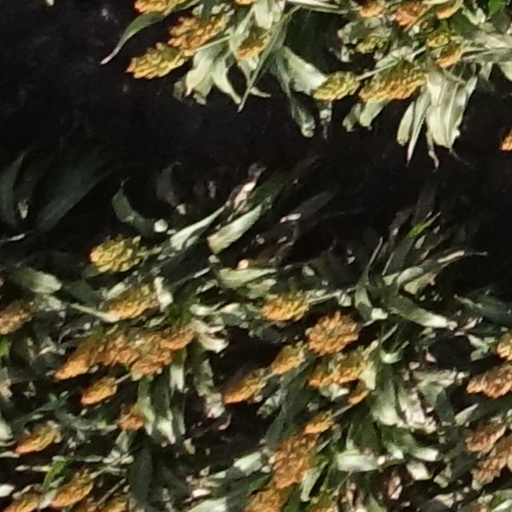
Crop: sorghum